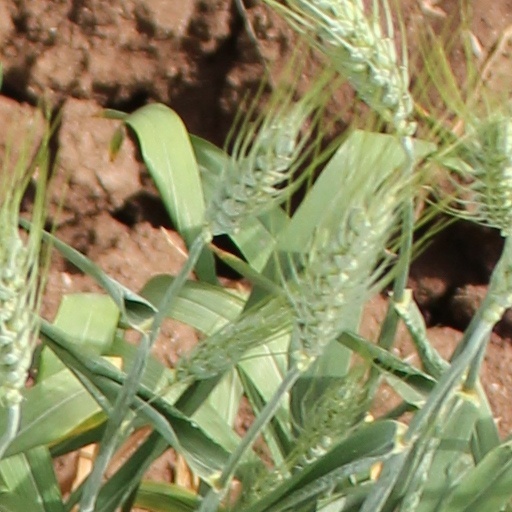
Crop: wheat